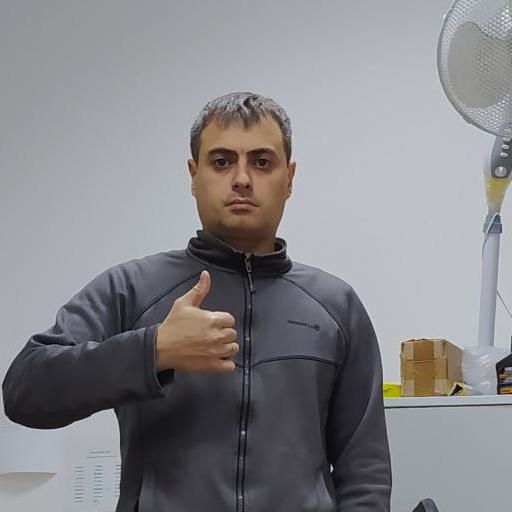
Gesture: like